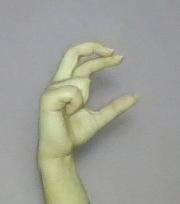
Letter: thal